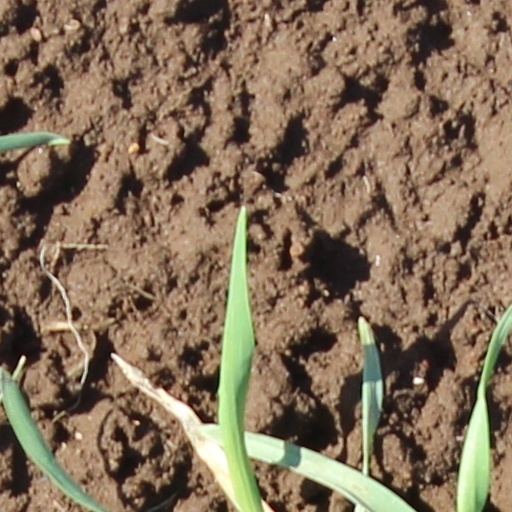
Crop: wheat